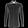
Label: Shirt